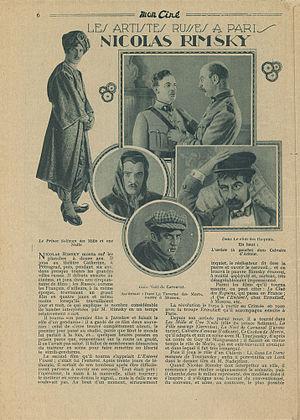
Nicolas Kourmacheff-Rimsky dit Nicolas Rimsky, né le 12 décembre 1889 à Varsovie et mort le 19 janvier 1942 à Paris 15ᵉ, est un acteur, réalisateur et scénariste français d'origine russe